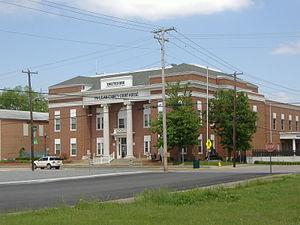
La ville de Calhoun est le siège du comté de McLean, dans le Commonwealth du Kentucky, aux États-Unis. Sa population, qui s’élevait à 763 habitants lors du recensement de 2010, est estimée à 736 habitants en 2018.